Juniorate

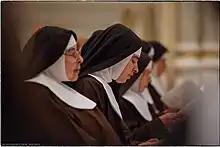
Juniorate

Juniorate is a three-year course of philosophy in high school for candidates that are planning to postulate to become a priest or nun. During this time, they will get deeper involved and will decide whether this is the road they are interested in following.